Pressure-temperature-time path

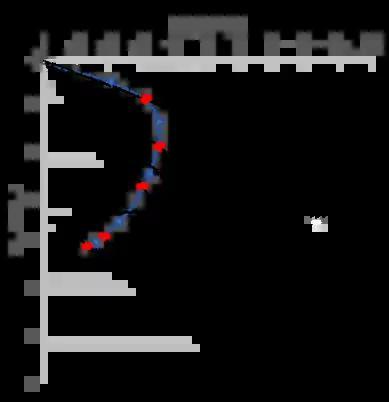
An example of using thermal modeling in P-T-t path reconstruction. The above diagram shows the calculated geothermal gradients upon crustal thickening at 0 million year (m.y.) followed by an immediate uplift event at a rate of 1 mm per year. The P-T-t evolution of a rock originally at 40 km below ground is marked as red dots on the diagram. The corresponding P-T-t path trajectory is also inferred (blue dotted line). Edited from Peacock(1989).

Unlike using traditional petrological investigation methods (e.g. optical microscopy, geothermobarometry) to inversely infer the metamorphic events from rock samples, thermal modeling is a forward method that attempts to work on the geological evolution of rocks.